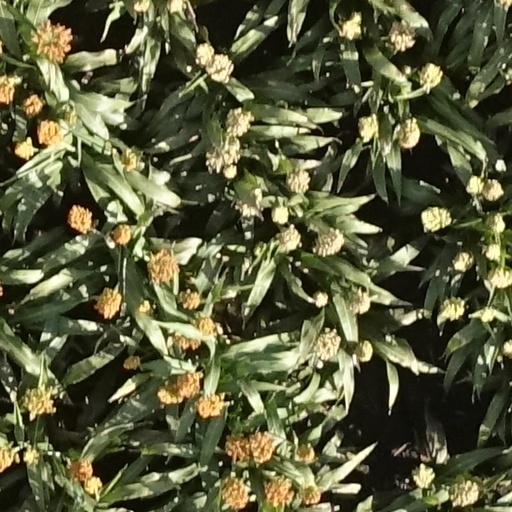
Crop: sorghum